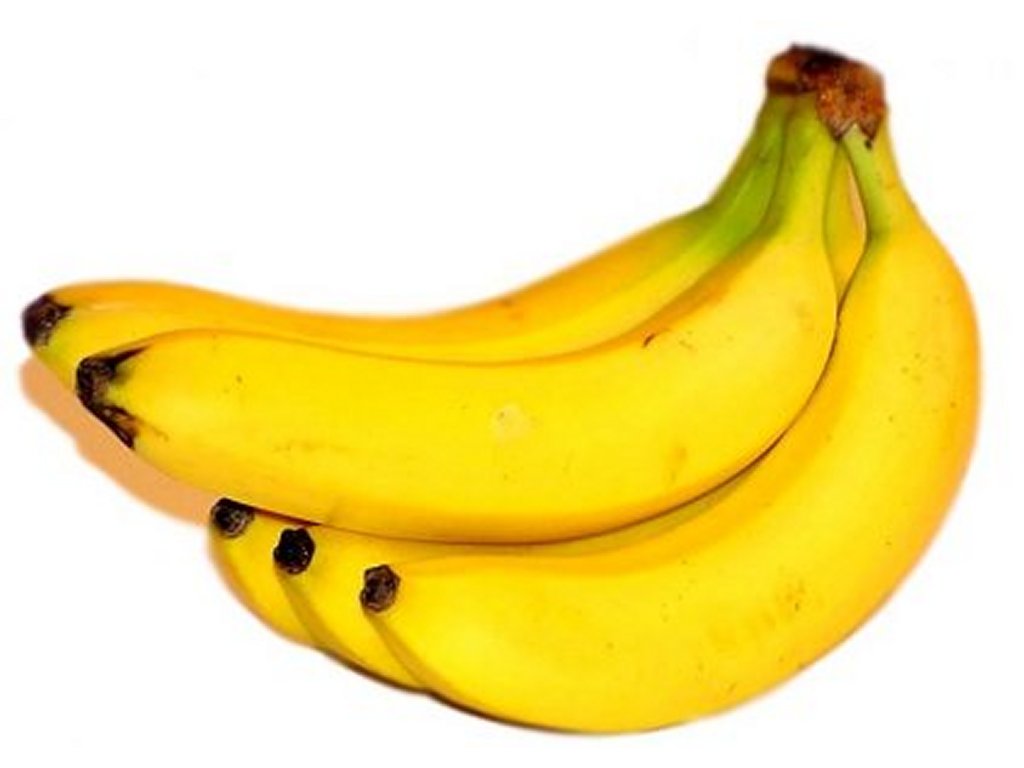
Label: Banana